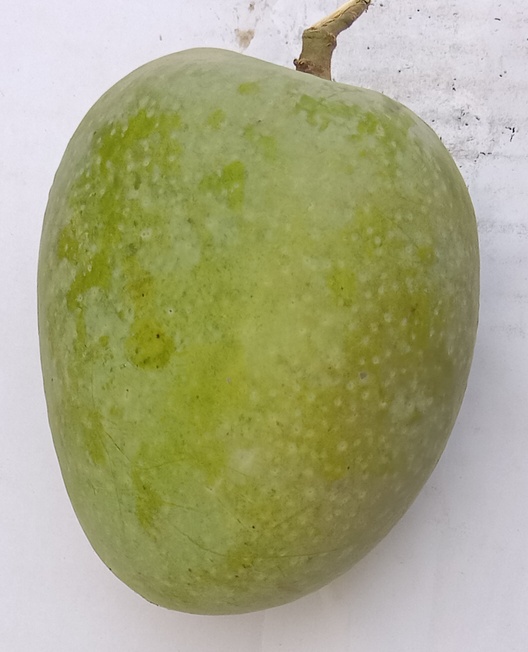
Mango variety: Anwar Ratool